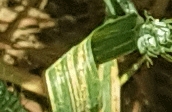
Label: Wheat___Yellow_Rust